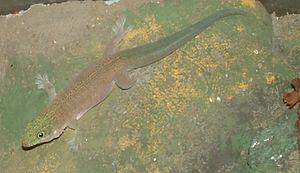
Phelsuma standingi ou gecko dirune de Standing est une espèce de geckos de la famille des Gekkonidae du Madagascar, on les retrouve dans une région spécifique au sud-ouest de l'île dans une zone aride. Cette espèce fut collectionnée durant de nombreuses années pour l'industrie des animaux exotiques, il est maintenant élevé en captivité dans plusieurs endroits du monde et la majorité des exportations furent stoppées pour préserver les espèces sauvages.